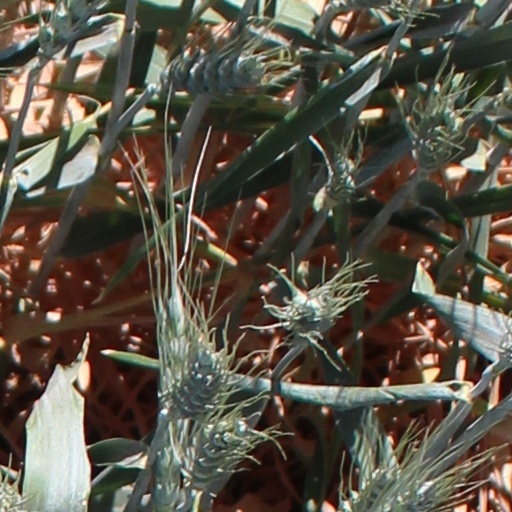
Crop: wheat